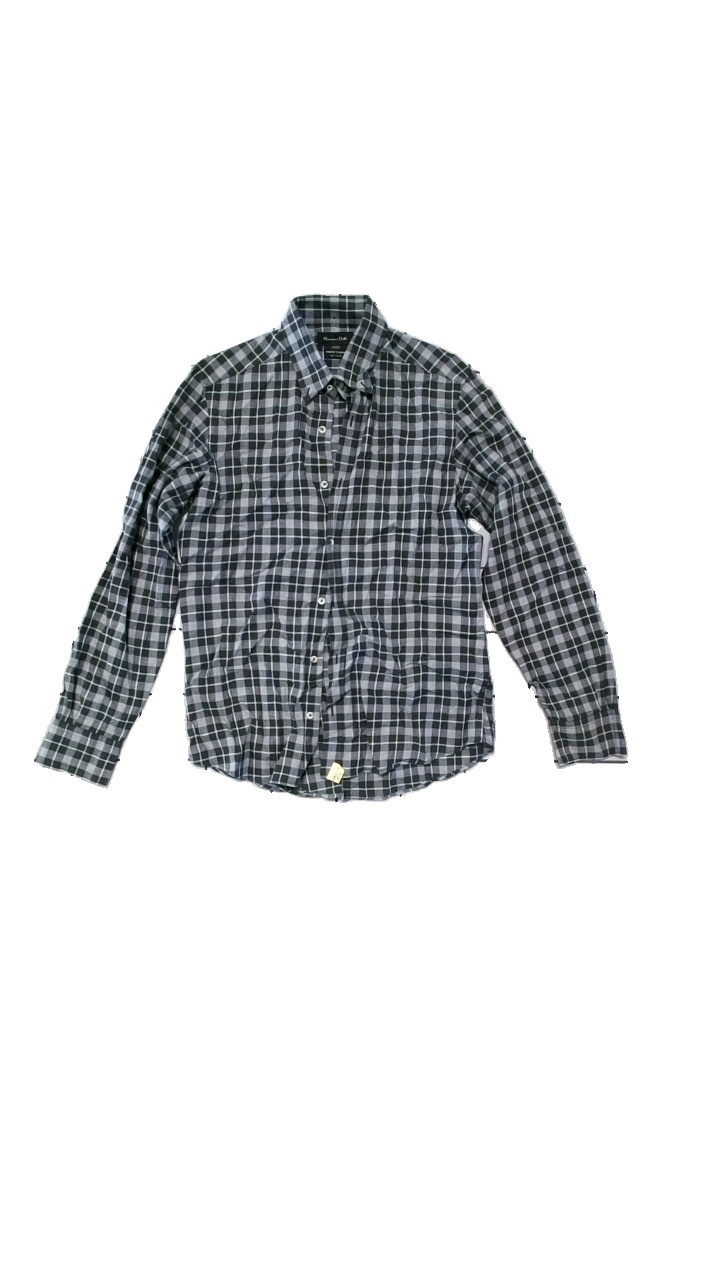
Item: Shirt (Men)
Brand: Massimo Dutti
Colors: Grey
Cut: Regular
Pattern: Checkered print
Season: All
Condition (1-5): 4
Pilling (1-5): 4
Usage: Reuse
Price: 150-250